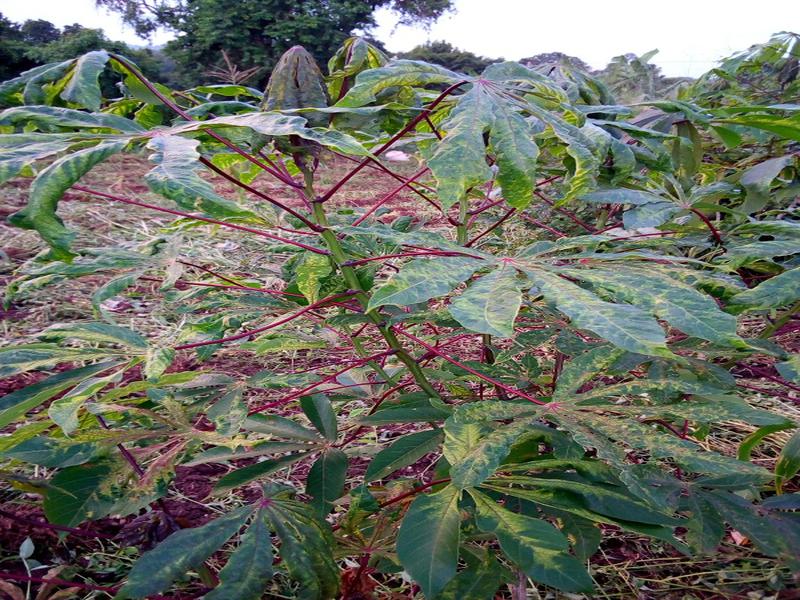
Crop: cassava
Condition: mosaic_disease